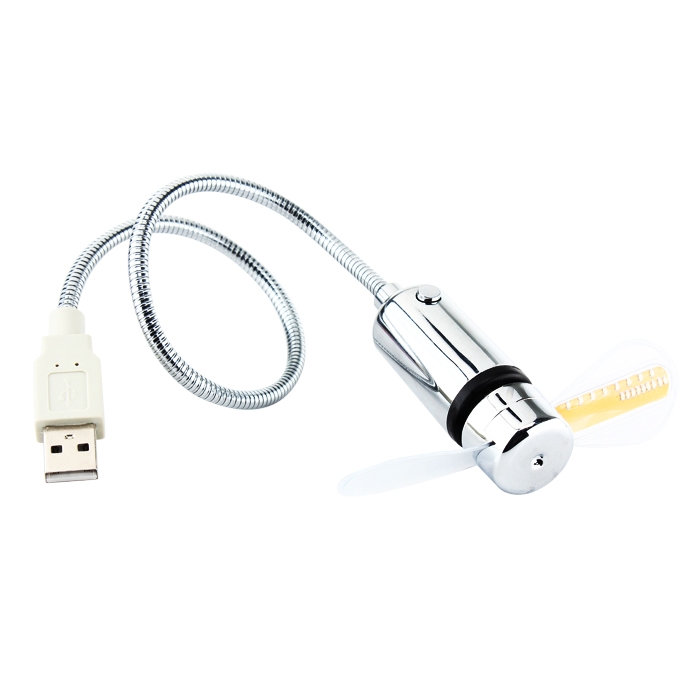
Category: fan